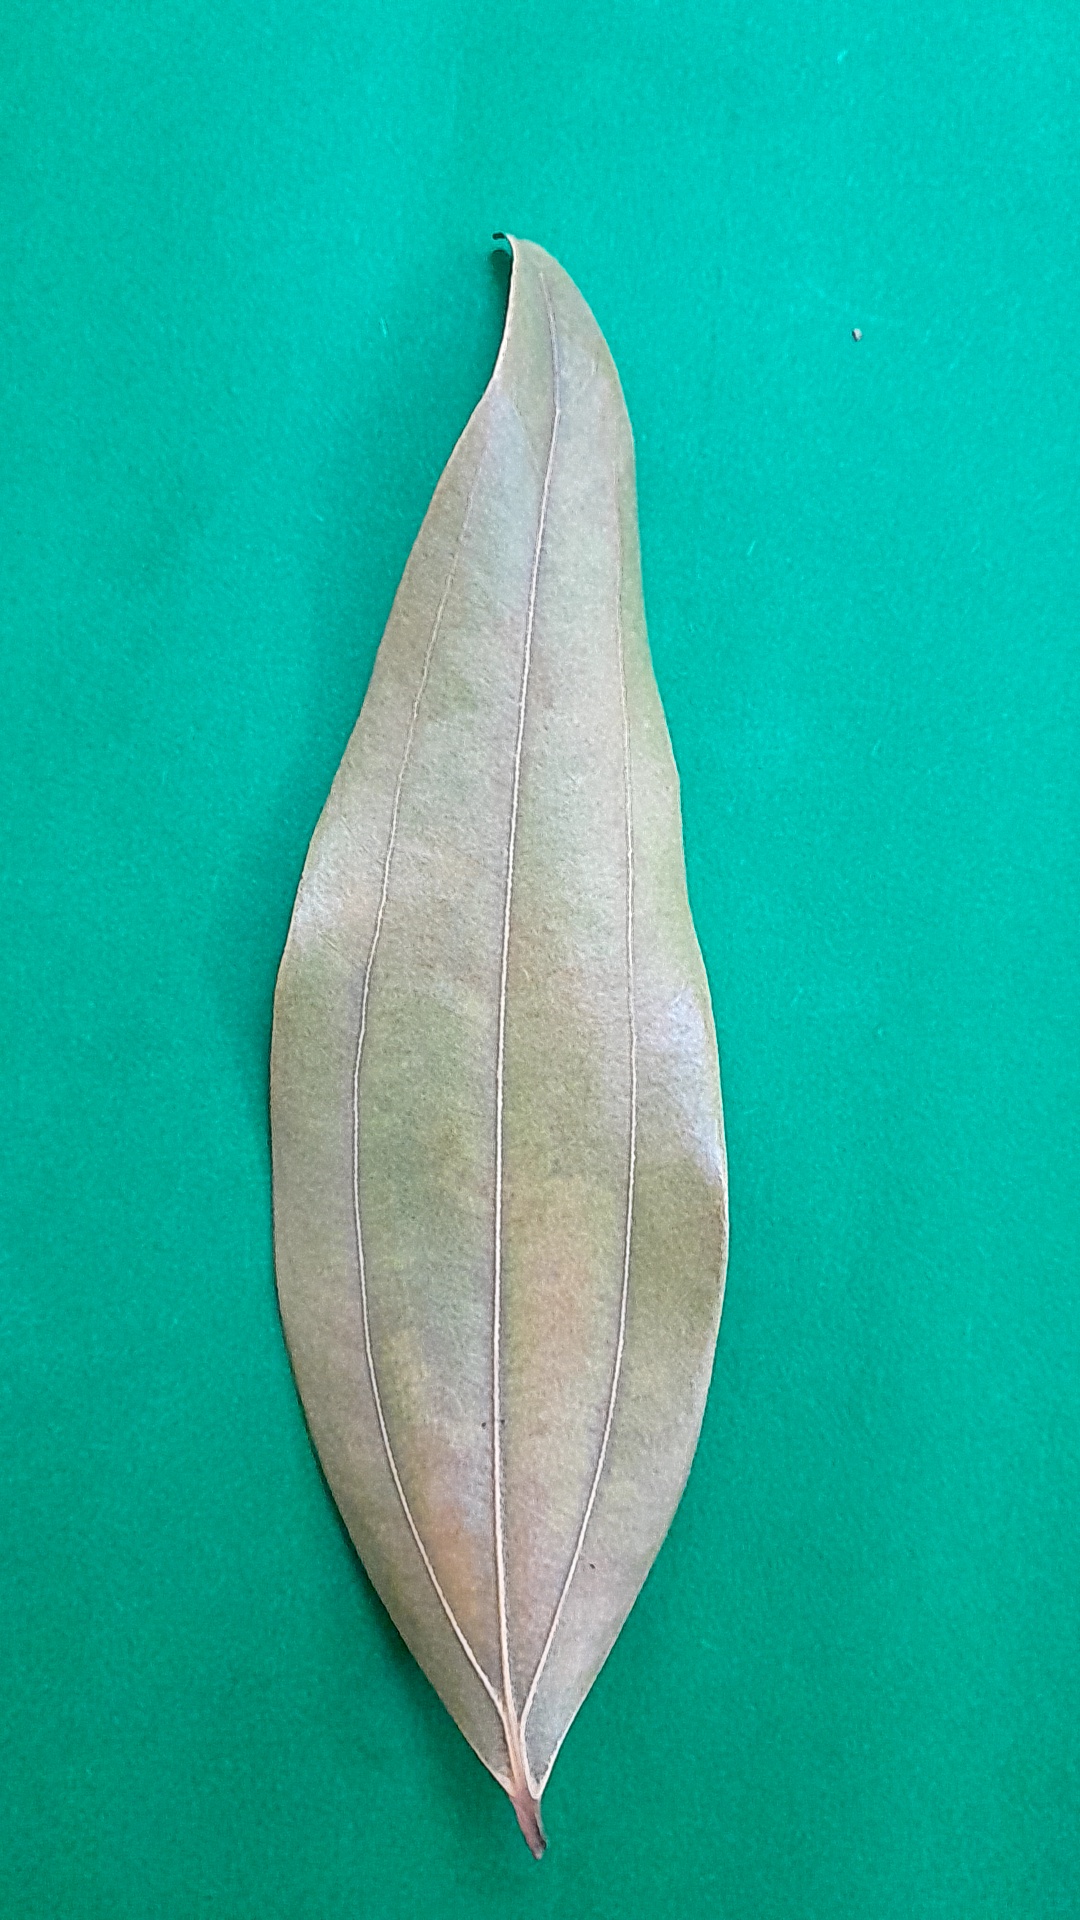
Label: Dry Leaf